Dunnart

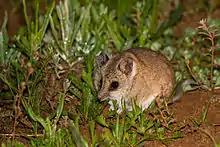
Fat-tailed dunnart in its natural habitat.

The genus name "Sminthopsis" was published by Oldfield Thomas in 1887, the author noting that the name "Podabrus" that had previously been used to describe the species was preoccupied as a genus of beetles.